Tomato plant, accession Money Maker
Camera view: bottom (45 deg); turntable rotation: 240 degrees
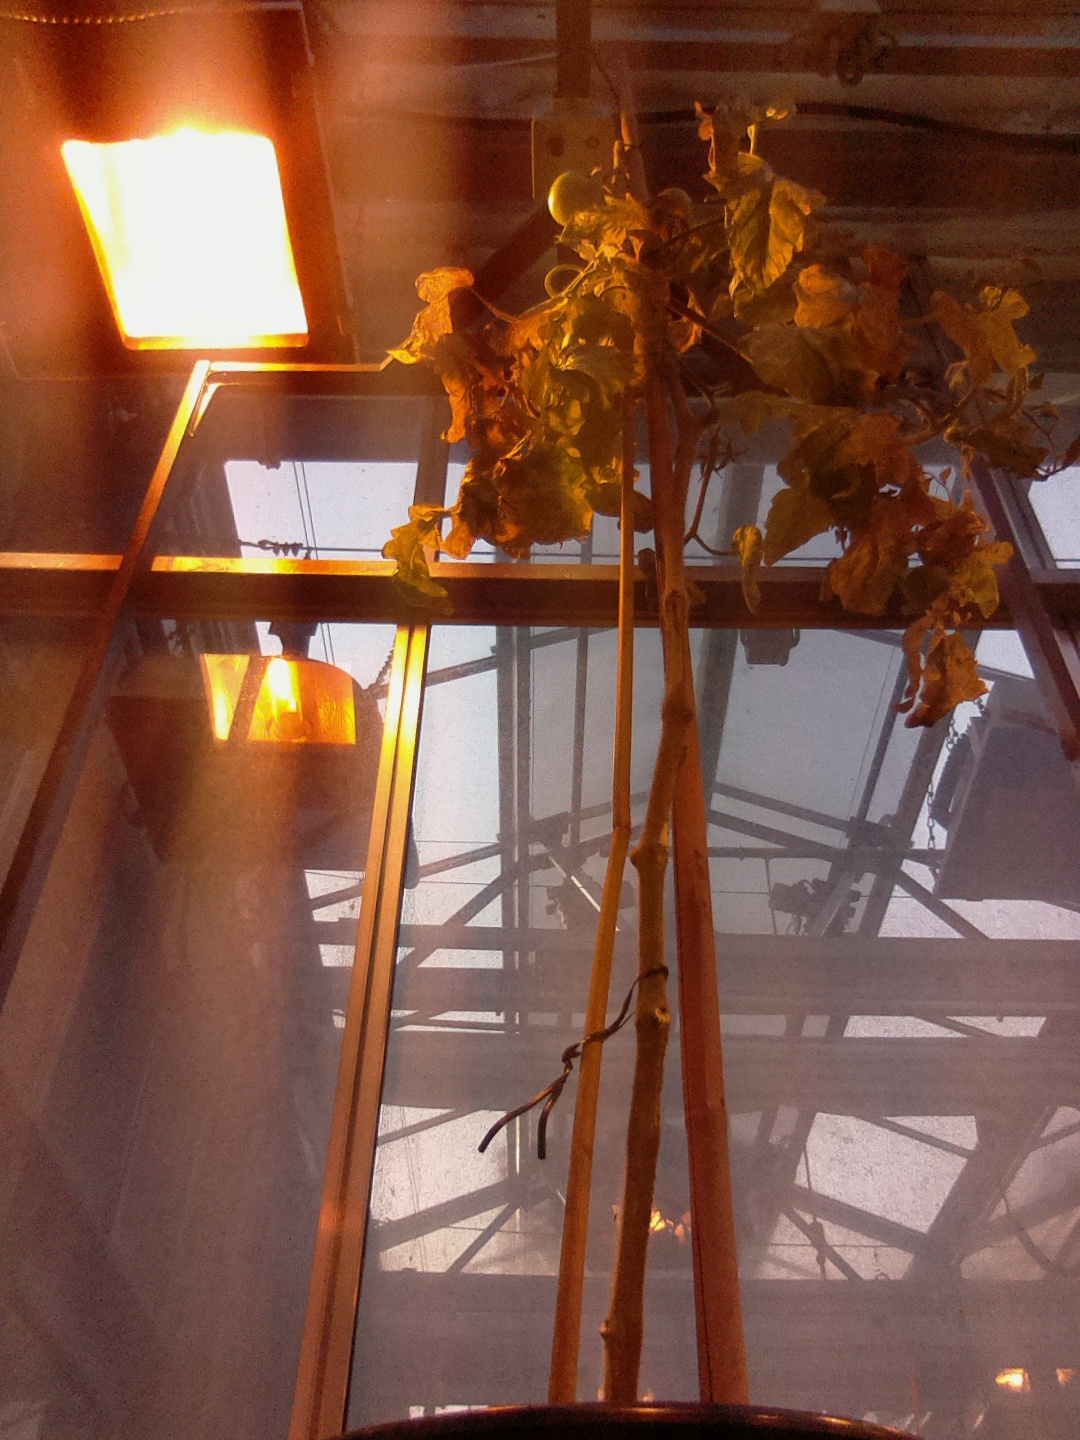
BBCH growth stage 80: fruits start showing typical ripe color (orange -> red)